Li Na

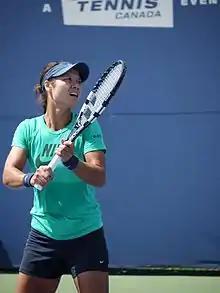
Li Na practicing at 2013 Rogers Cup in Toronto

Li then competed at the Rogers Cup in Toronto, at which she made the final last year. After enjoying a bye in the first round, she defeated Anastasia Pavlyuchenkova in two easy sets, followed by hard-fought wins over in-form players Ana Ivanovic (in a final set tie-break, after surviving 2–5) and Dominika Cibulková to reach the semifinals, where she lost to Sorana Cîrstea. At the San Diego Open, she notched wins over Lauren Davis and Angelique Kerber before receiving a walkover from Agnieszka Radwańska in the quarterfinals after the Pole pulled out for personal reasons. In her semifinal against Serena Williams, she was broken when serving for both sets and was beaten by the eventual champion.